Institute of Psychology (Szeged)

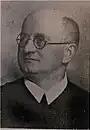
Pál Cecil Bognár (1883–1967) psychologist

In 1940, a new university was founded in Szeged, named after Horthy Miklós. The Institute of Psychology was established in 1941, as a new unit, with the Bendectine Pál Bognár Cecil – well known in the scientific circles of the time - appointed as Head of Institute.